Rajendra Dholakia

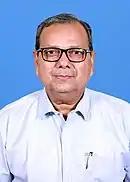

Rajendra Dholakia is an Indian politician from Odisha. He is a Member of the Legislative Assembly from 2019, representing Nuapada Assembly constituency as a former Cabinet Minister Government of Odisha and Member of the Biju Janata Dal.